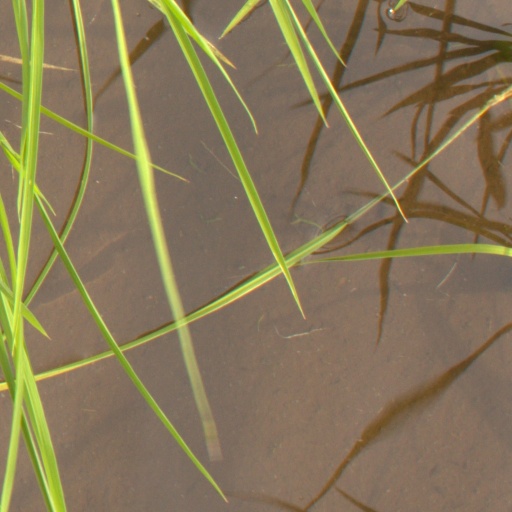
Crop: rice